Barnabas Gunn

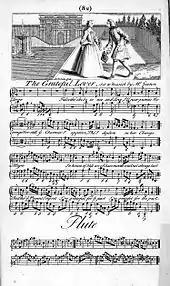
The Grateful Lover (1739)

Gunn's compositions included cantatas, songs, psalms and instrumental music for strings.